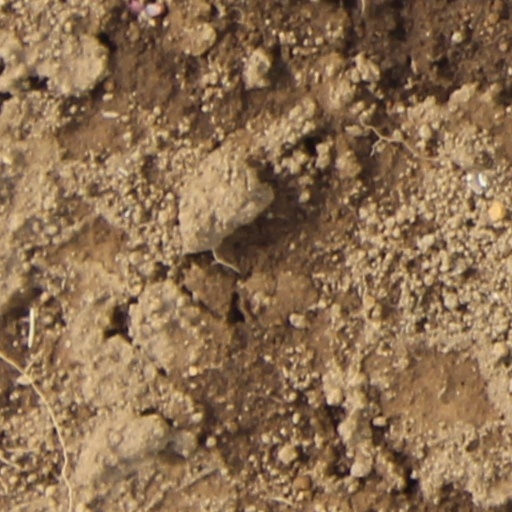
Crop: wheat